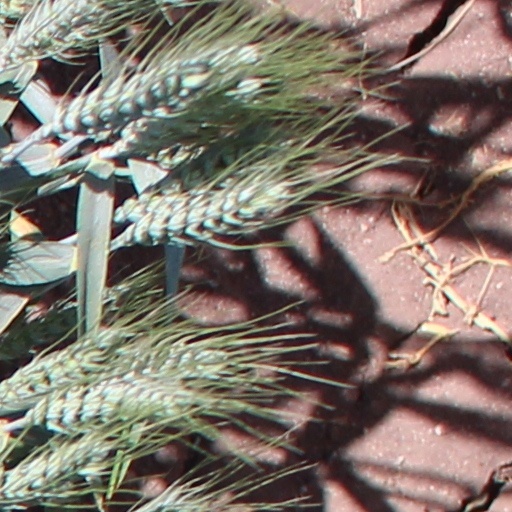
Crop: wheat